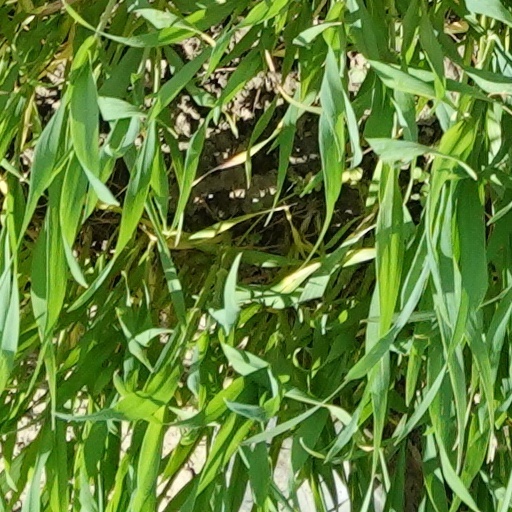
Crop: wheat